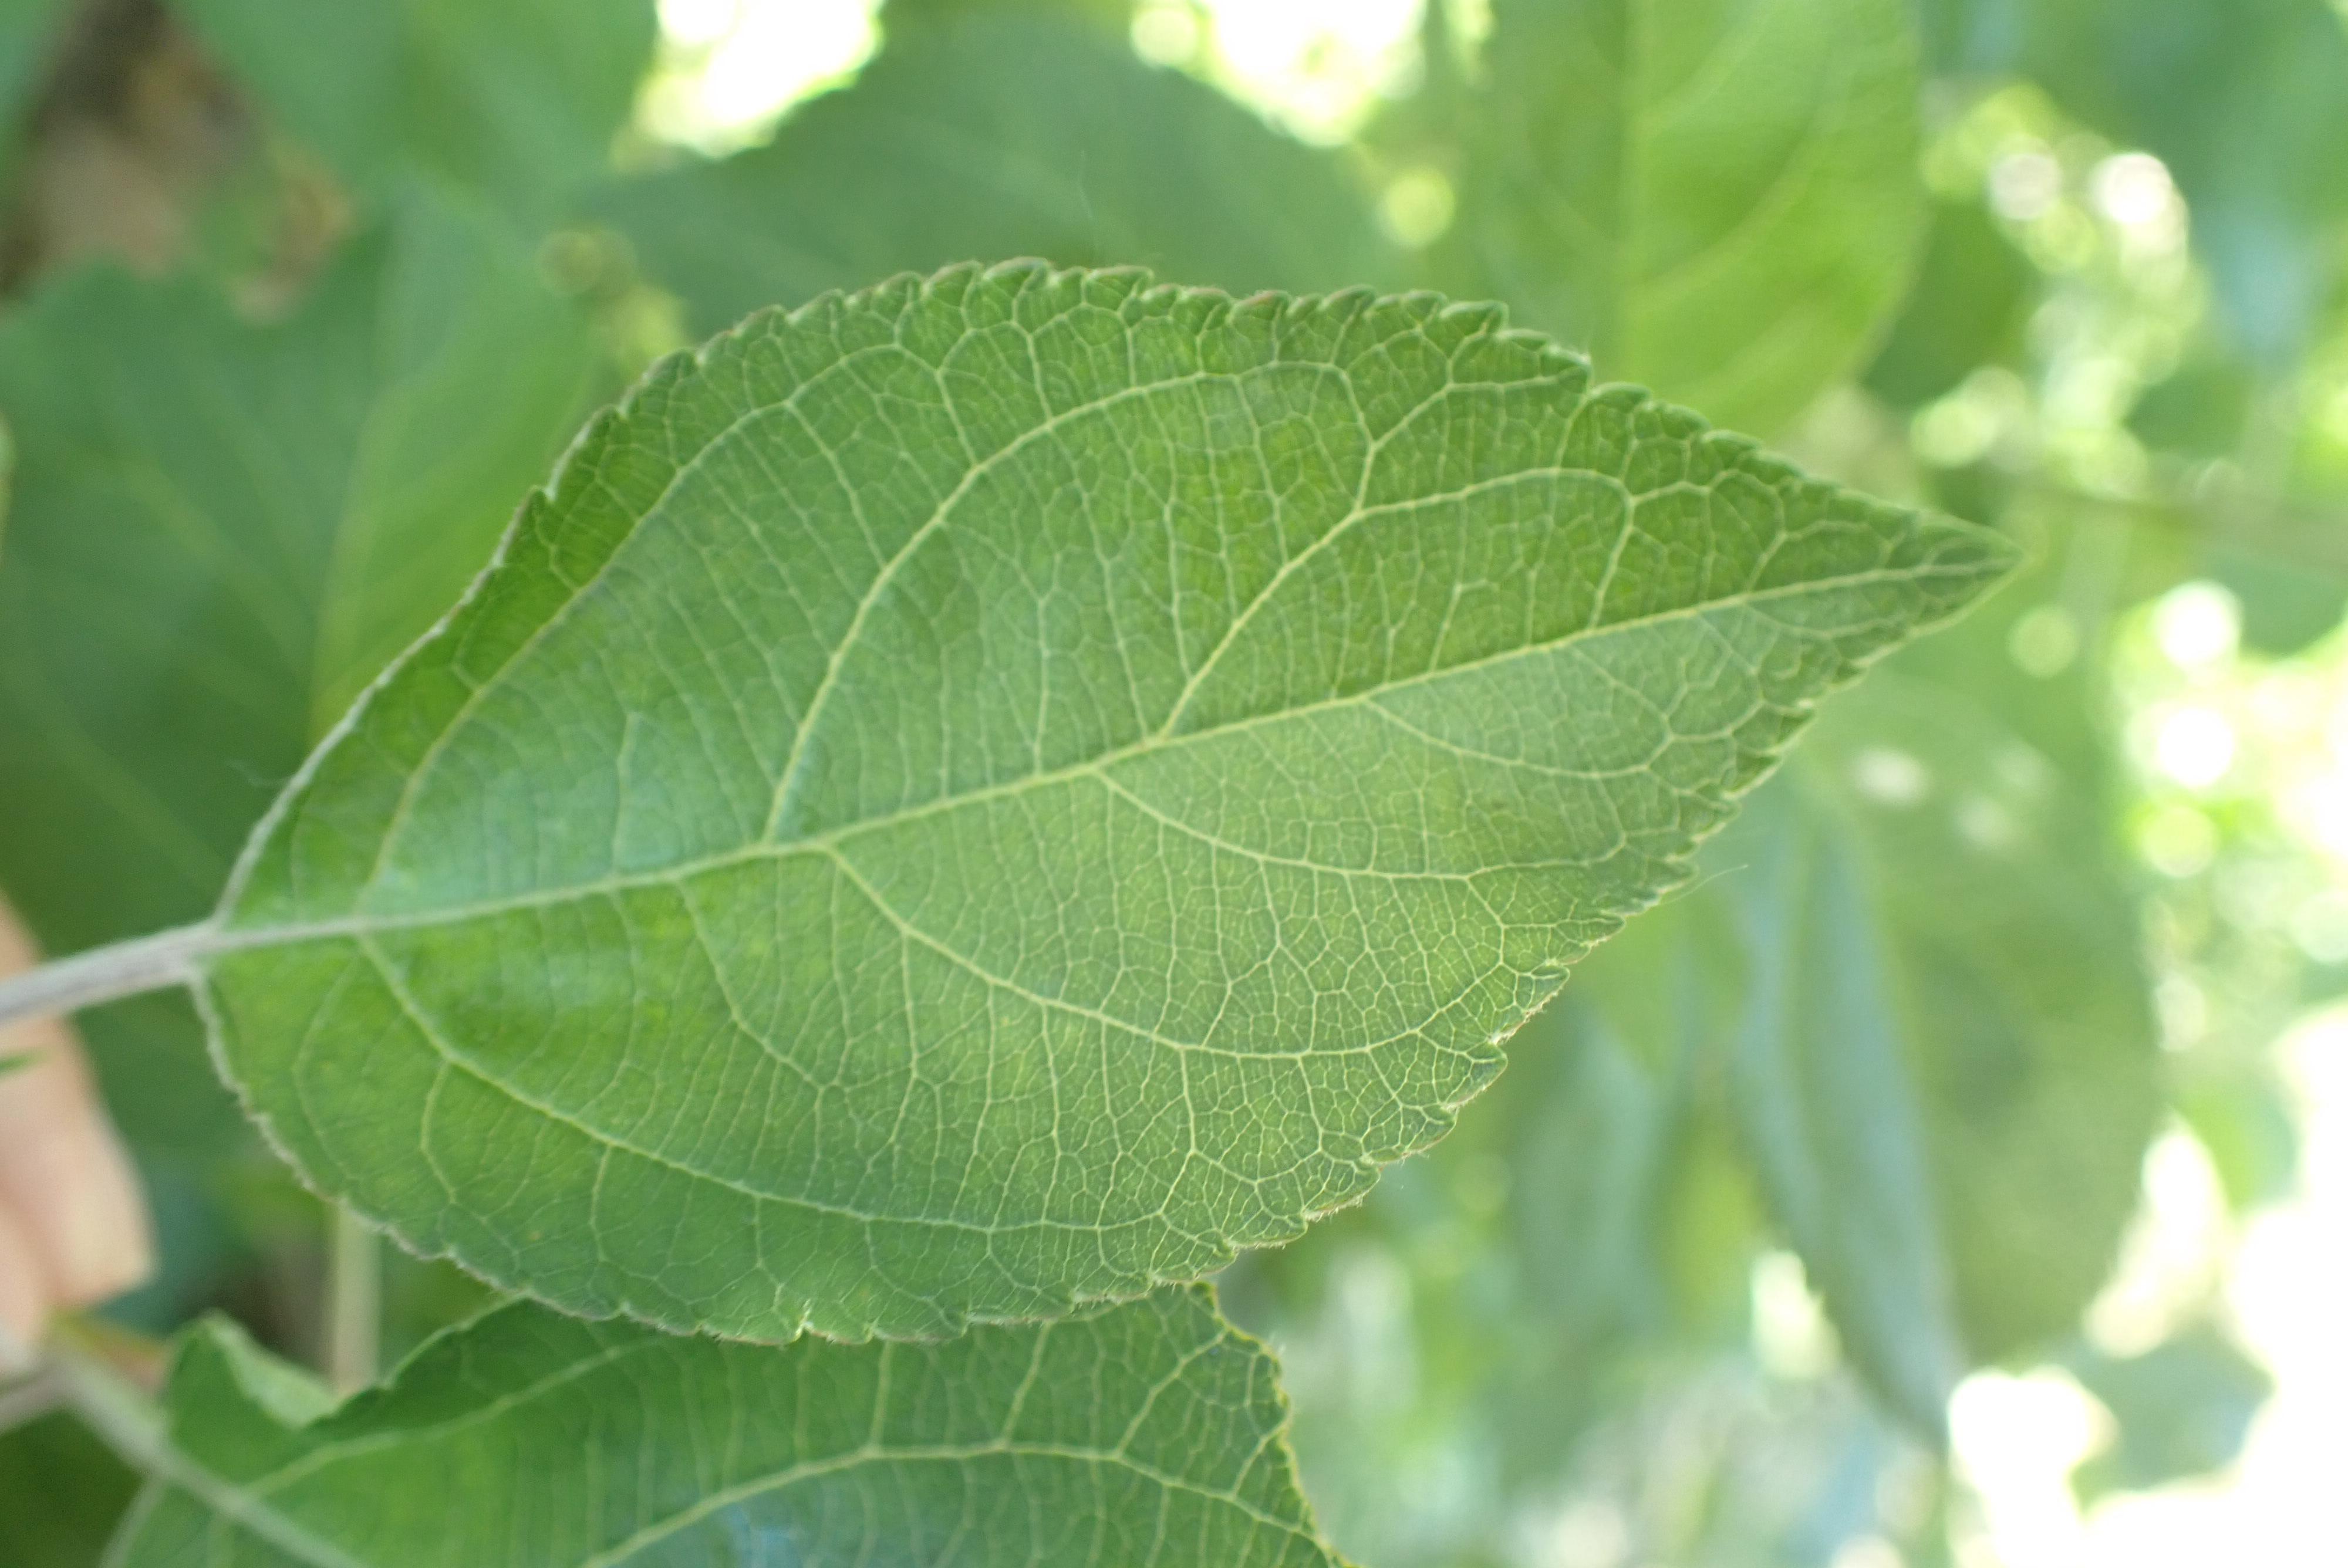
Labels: healthy